Merel Blom

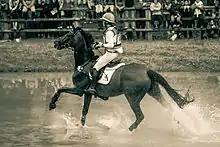
Merel Blom riding Rumour Has It at the 2014 World Equestrian Games

Merel Blom-Hulsman (born 19 August 1986) is a Dutch Olympic eventing rider. She competed at the 2016 Summer Olympics in Rio de Janeiro where she finished 19th in the individual and 6th in the team competition.